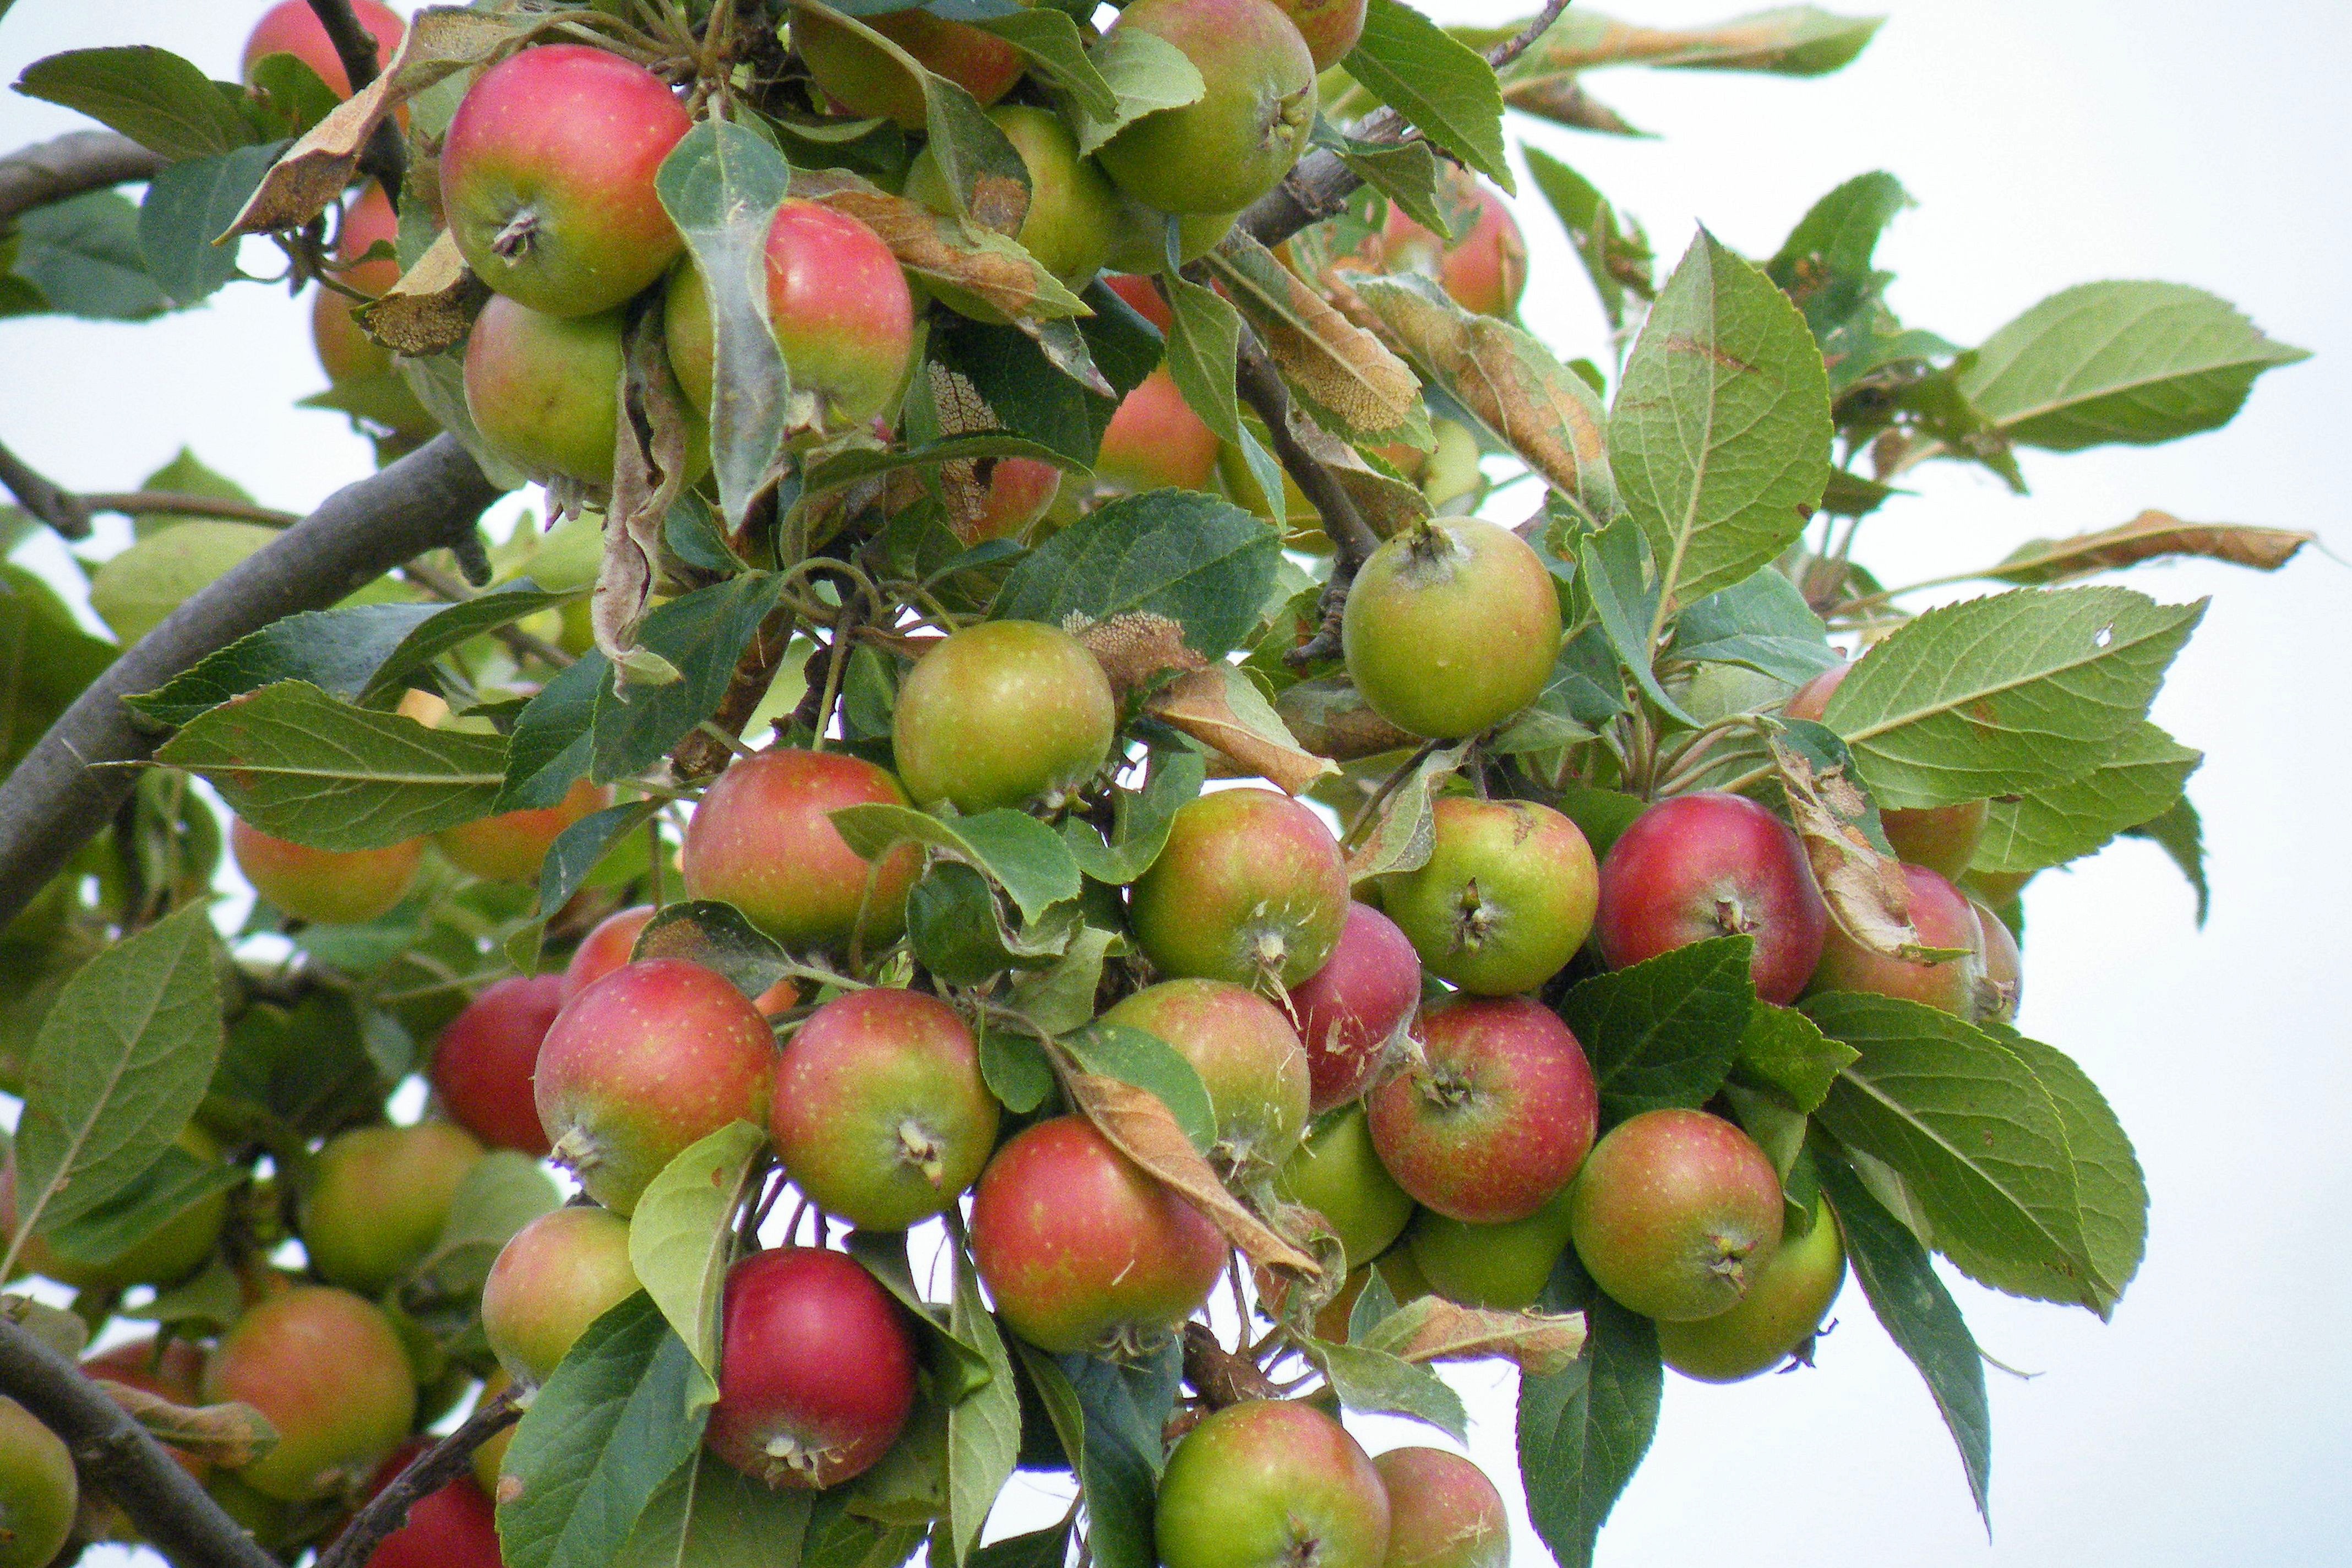
apple, tree, branch, plant, fruit, flower, food, produce, evergreen, autumn, fruits, hawthorn, apple tree, flowering plant, rose family, acerola, malpighia, land plant, chinese hawthorn, hardy kiwi